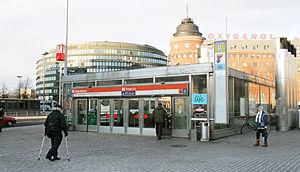
Hakaniemi est une partie du quartier de Kallio à Helsinki en Finlande.
La liste des stations du métro d'Helsinki est une liste exhaustive des stations du réseau métropolitain de la ville d'Helsinki, capitale de la Finlande.
Hakaniemi est une station de métro finlandaise du tronçon central de l'unique ligne du réseau métropolitain de la ville d'Helsinki, capitale du pays. Elle dessert les quartiers de Hakaniemi et du Kallio.